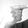
ASL letter: G